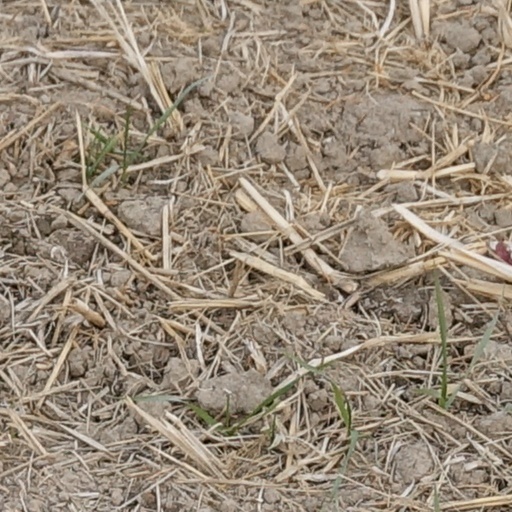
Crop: wheat